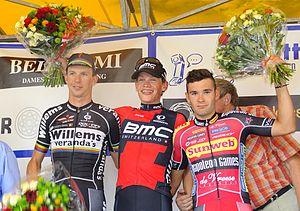
Reportage réalisé le samedi 4 juillet à l'occasion du départ et de l'arrivée du Circuit Het Nieuwsblad espoirs 2015 à Grotenberge (Zottegem), Belgique.
L'UCI Europe Tour 2015 est la onzième édition de l'UCI Europe Tour, l'un des cinq circuits continentaux de cyclisme de l'Union cycliste internationale. Il est composé d'environ 400 compétitions organisées du 29 janvier au 8 novembre 2015 en Europe.
Le Circuit Het Nieuwsblad espoirs est une course cycliste disputée entre Gand et les Ardennes flamandes en Belgique. Il s'agit de la version espoirs et amateurs de la semi-classique Flandrienne le Circuit Het Nieuwsblad. Jusqu'à l'édition 2008 incluse, la course se nommait Circuit Het Volk espoirs.
La saison 2015 de l'équipe cycliste Sunweb-Napoleon Games est la neuvième de cette équipe.
Gianni Vermeersch est un coureur de cyclo-cross belge né le 19 novembre 1992 à Roulers. Il est membre de l'équipe Alpecin-Fenix.
Floris Gerts est un coureur cycliste néerlandais, membre de l'équipe HSK Trias-Mooi Jong.